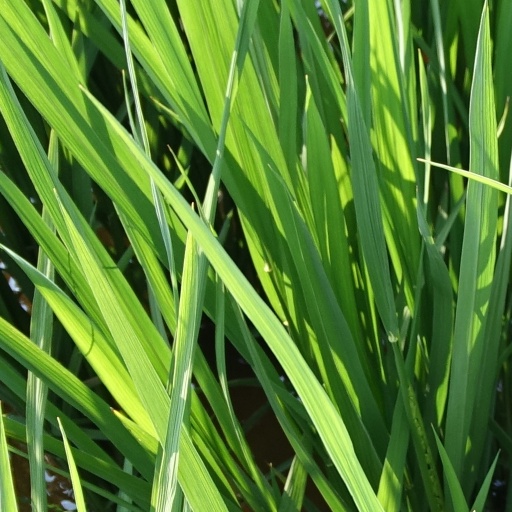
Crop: rice